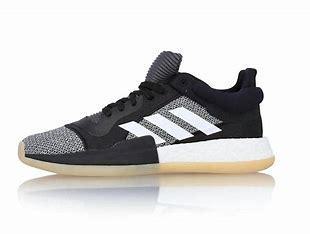
Brand: Adidas
Model: Marquee Boost